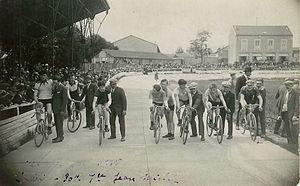
Vélodrome de la Haubette (Reims-Tinqueux) 1927
La liste de vélodromes disparus en France recense les vélodromes, surfaces aménagées circulaires ou ovales destinées au cyclisme sur piste, détruits ou désaffectés, en France.
Le Bicycle club rémois est un club français de cyclisme. Sa devise est Respect pour Tous, le maillot est bleu azur et blanc.